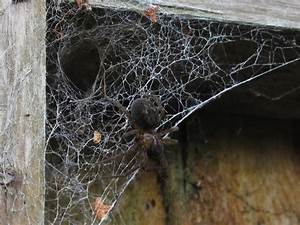
Label: ragno